Lenny Bruce

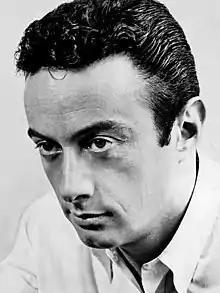
Bruce in 1961

Leonard Alfred Schneider (October 13, 1925 – August 3, 1966), better known by his stage name Lenny Bruce, was an American stand-up comedian, social critic, and satirist. He was renowned for his open, free-wheeling, and critical style of comedy that combined satire, politics, religion, sex, and vulgarity. His 1964 conviction in an obscenity trial was followed by a posthumous pardon in 2003.